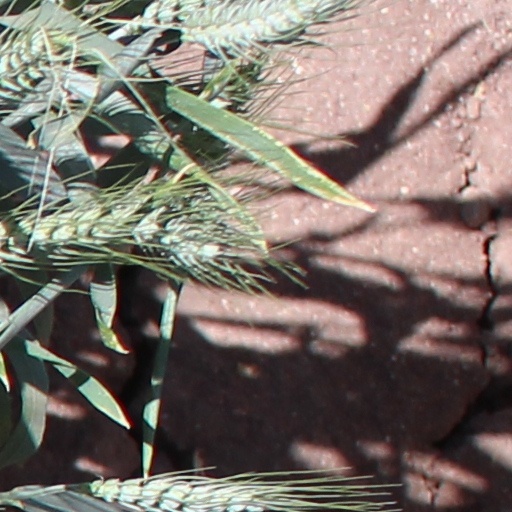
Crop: wheat